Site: brandenburg
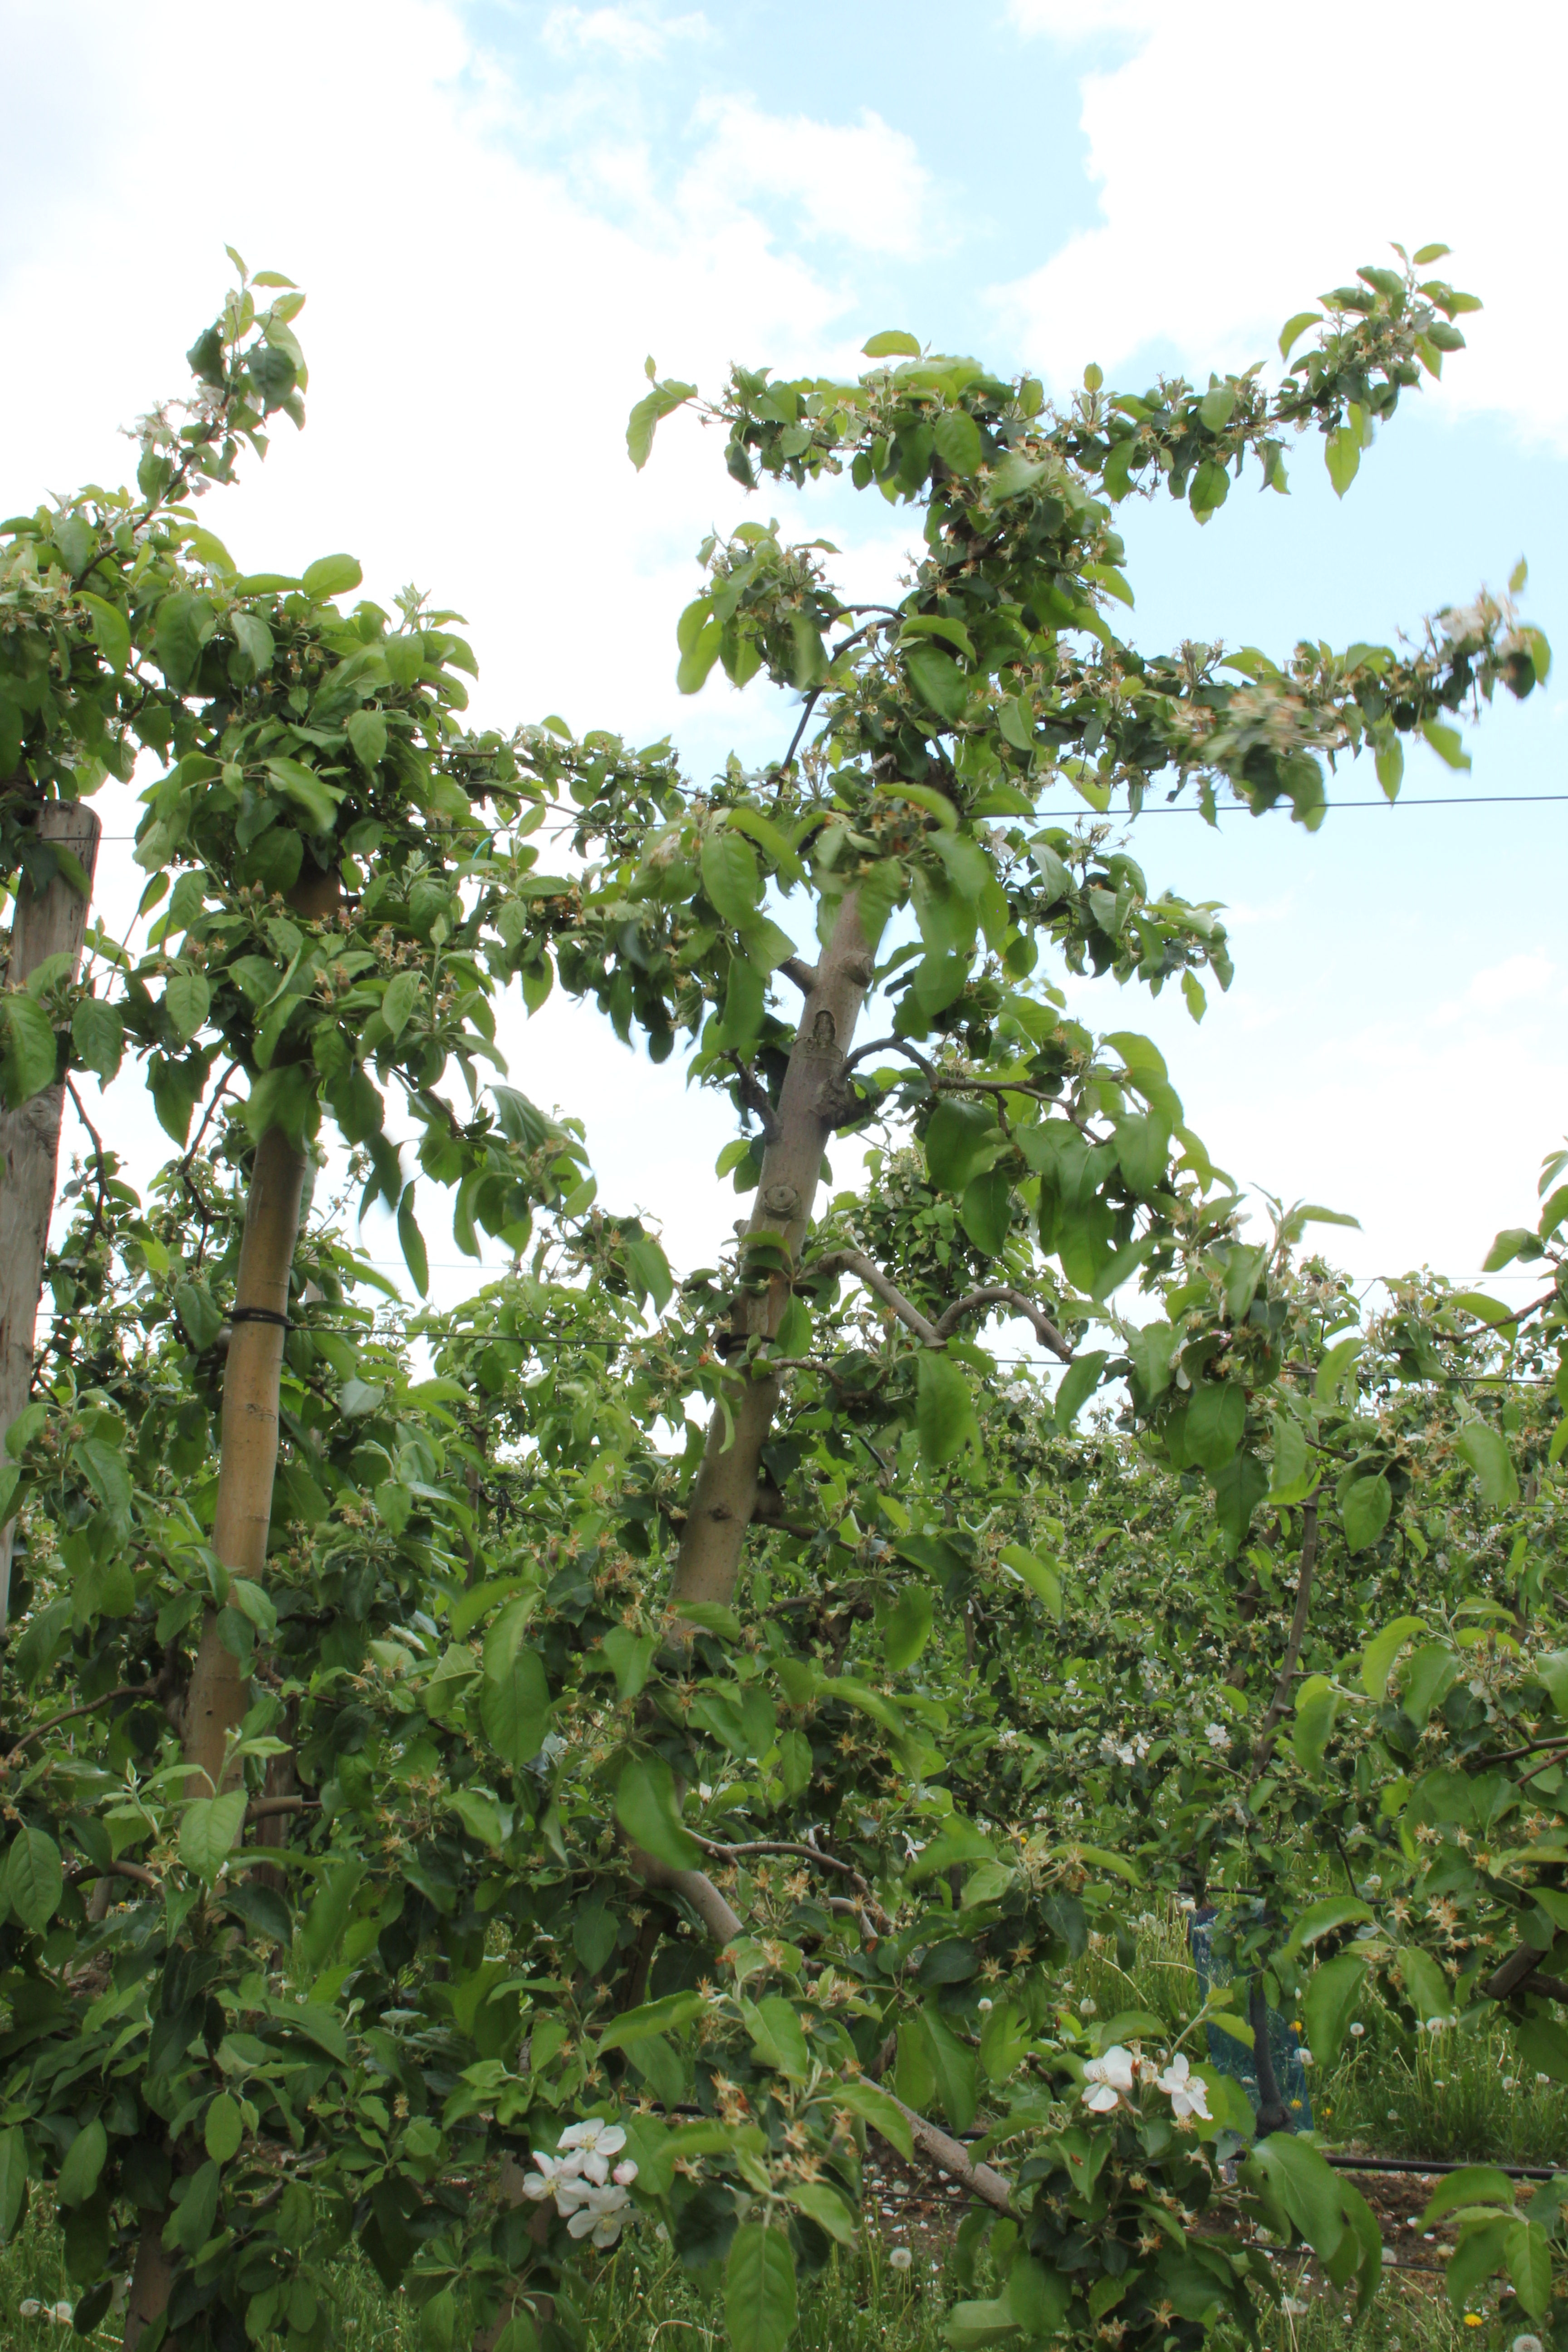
Growth stage (BBCH 67): Flowering